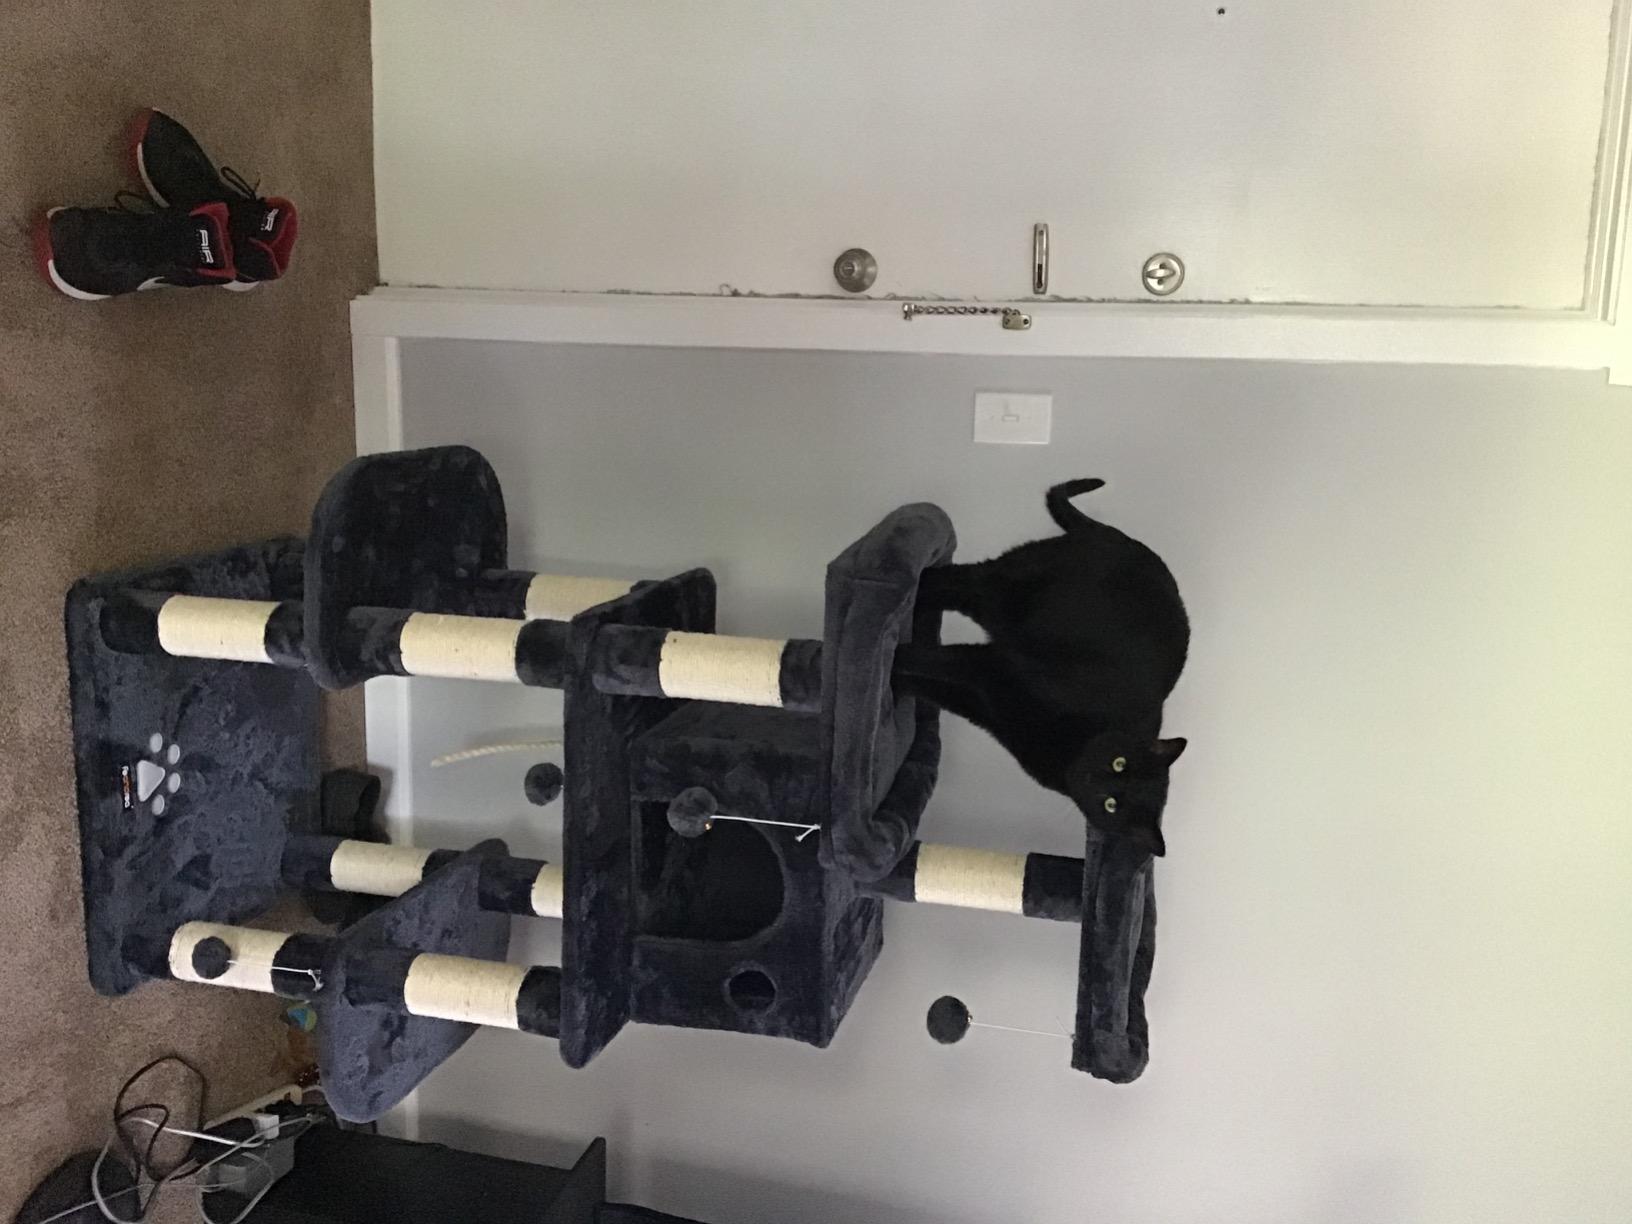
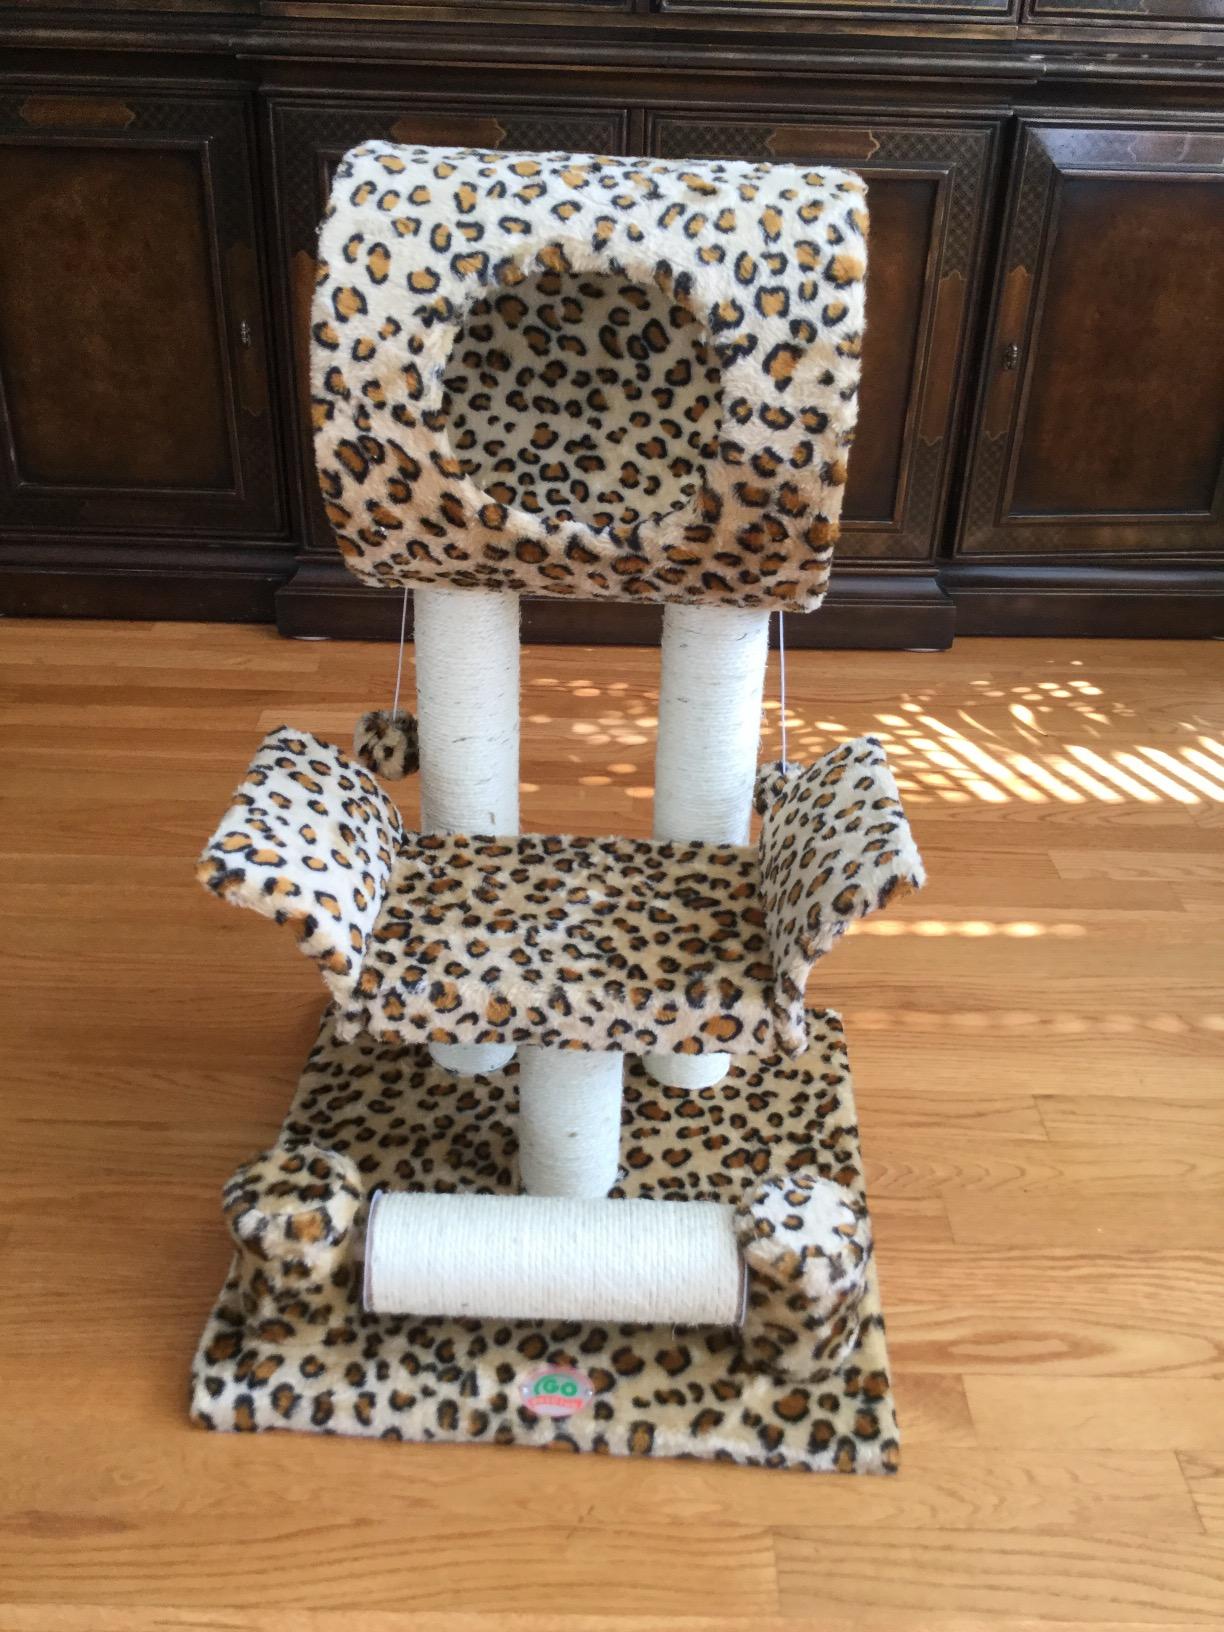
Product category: items_cat tree
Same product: no